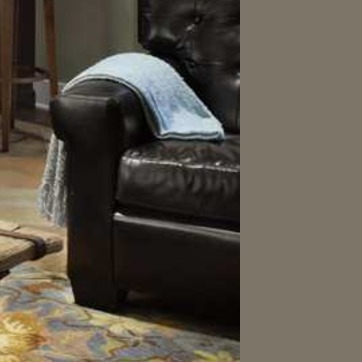
Material: leather